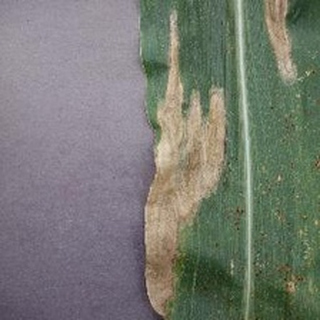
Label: corn_northern_leaf_blight